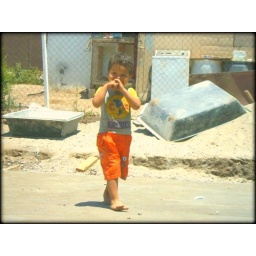
One of the kids in the family my group from my church was building a house for in Tijuana. 6/26/08